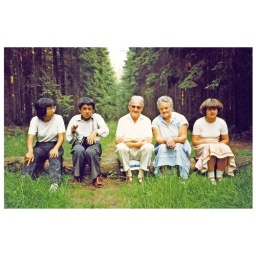
055 seinsches & monkeys in forest